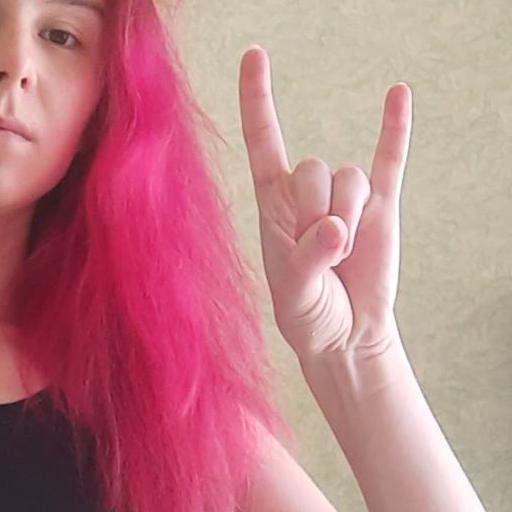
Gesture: rock